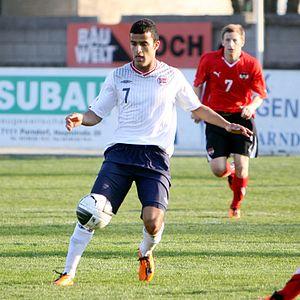
Harmeet Singh est un footballeur norvégien d'origine indienne, né le 12 novembre 1990 à Oslo. Il évolue au poste de milieu relayeur.